Mount Pierre (Palmer Archipelago)

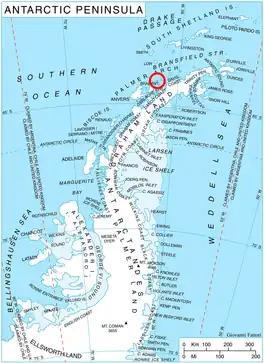
Location of Liège Island in the Antarctic Peninsula region.

Mount Pierre is a sharp conical peak, 210 m, standing immediately south of Moureaux Point on Kran Peninsula, Liège Island, in the Palmer Archipelago of Antarctica. It was discovered and named by the Belgian Antarctic Expedition under Adrien de Gerlache, 1897–99.